Niš cluster bombing

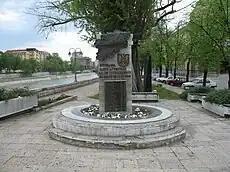
Monument to victims of the bombing of Niš

On 12 May 1999, the eastern part of the city was bombed with cluster bombs, resulting in 11 civilian injuries. Many of the injuries were amputations. This part of the city, Duvanište, is more than 7 km from the airport. The last victim of that bombing was killed in the year 2000, when an unexploded bomb detonated.